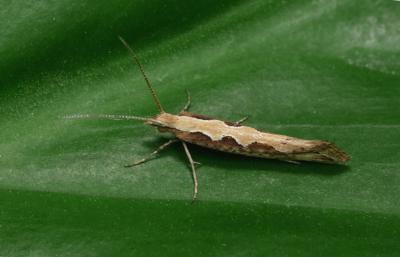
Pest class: diamondback_moth